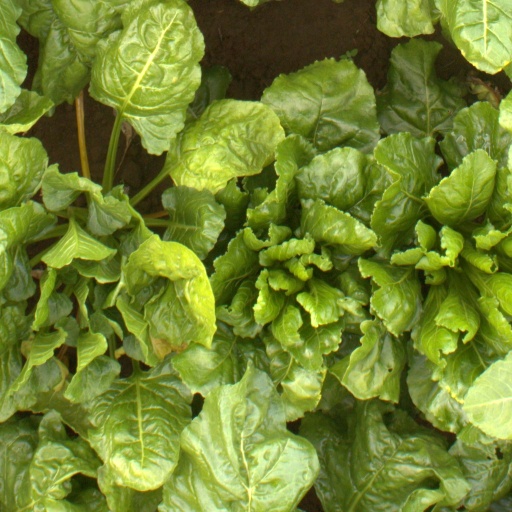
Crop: sugar beet